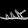
Label: Sandal